Casa Alcántara

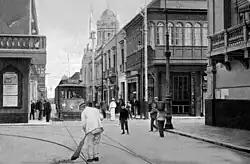

The Casa de Alcántara was a 16th-century building in the Historic Centre of Lima. It was demolished in 1952 and replaced by the Plaza Pizarro.